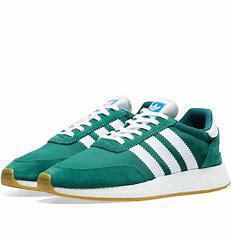
Brand: Adidas
Model: I 5923